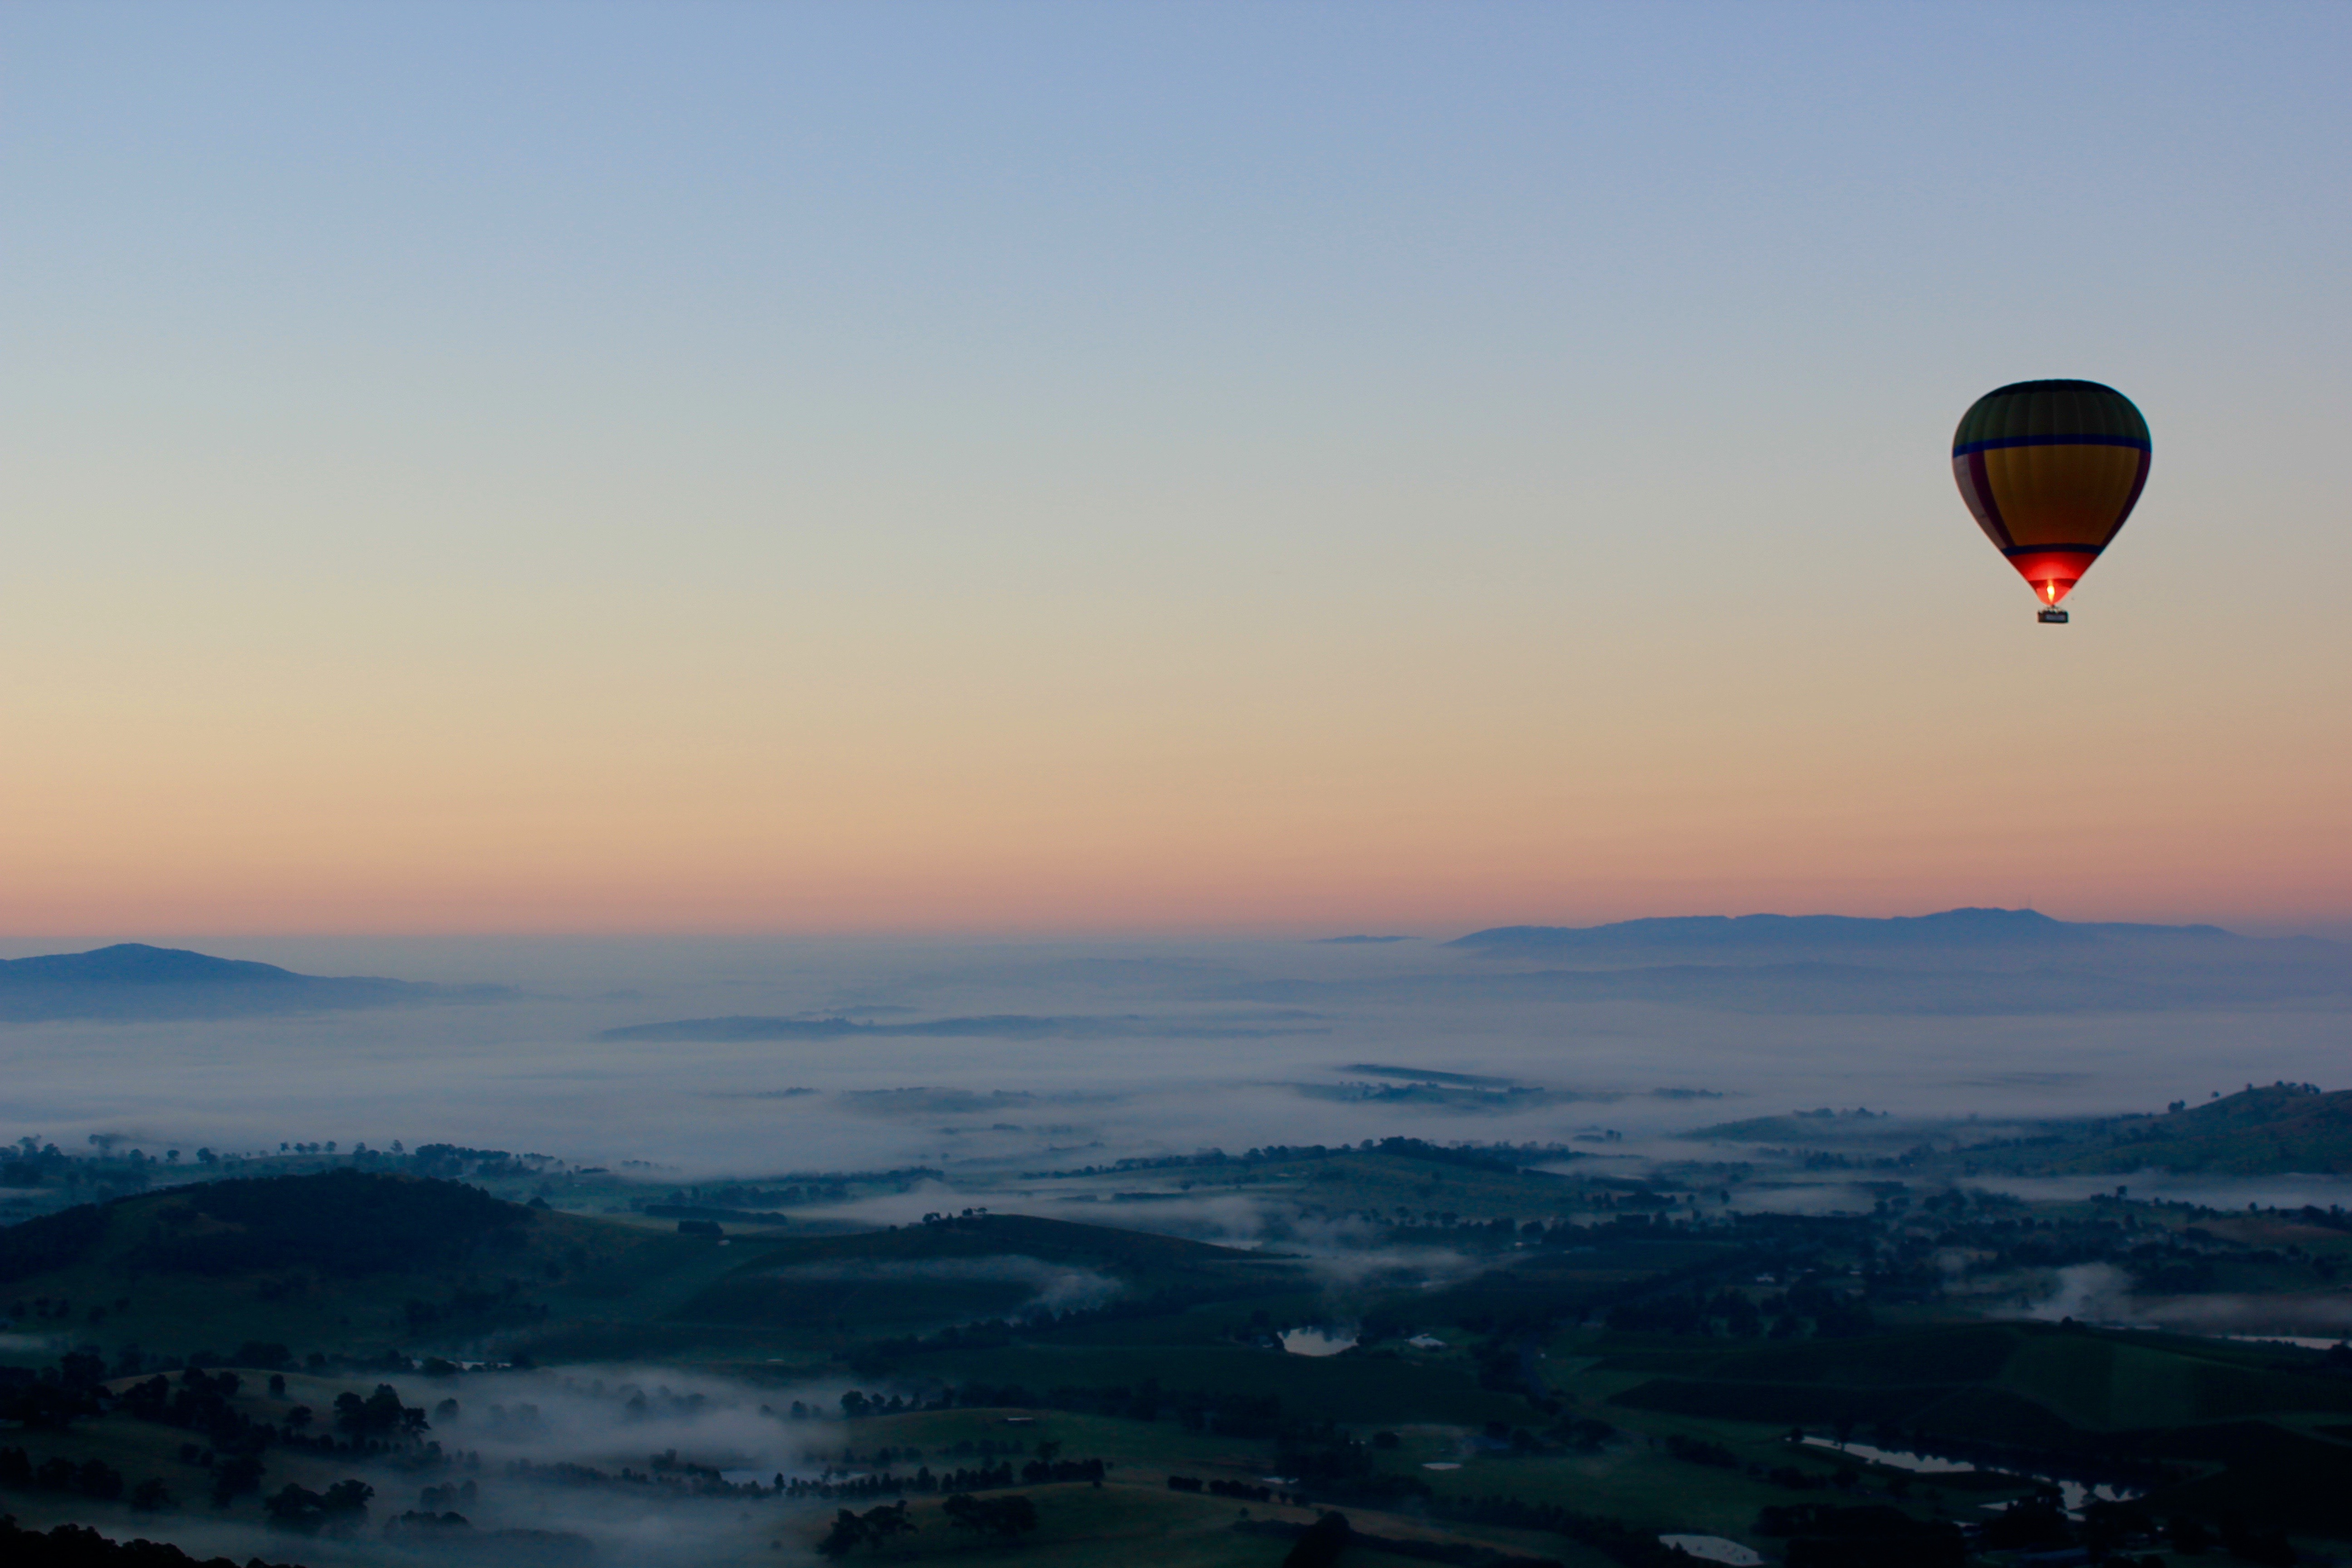
landscape, nature, horizon, sky, sunrise, sunset, morning, hot air balloon, dawn, flying, foggy, aircraft, dusk, evening, reflection, vehicle, flight, sightseeing, aerial, trees, misty, hot air ballooning, atmospheric phenomenon, atmosphere of earth